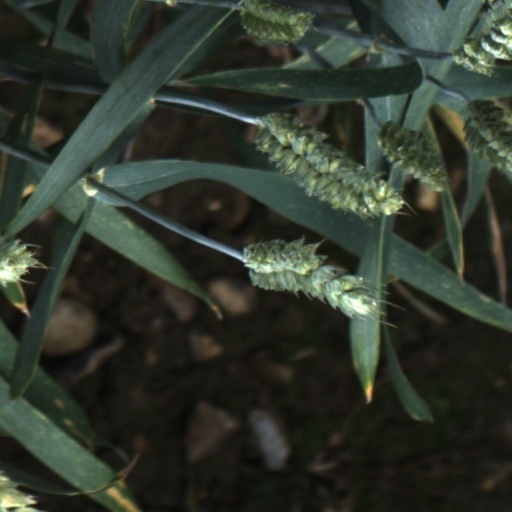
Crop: wheat